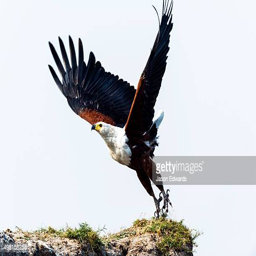
biological species spreads its wings as it launches into flight .